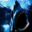
Label: shark